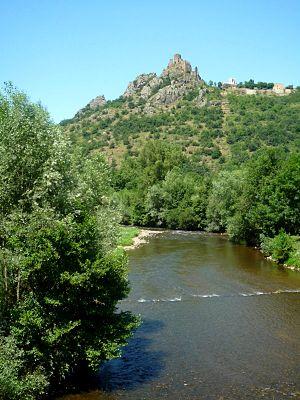
La rivière Alagnon et le château de Léotoing (Haute-Loire) France
L'Auvergne est une région culturelle et historique de France située au cœur du Massif central.
Le château de Léotoing est un château fort construit au XIIIᵉ siècle situé à Léotoing dans le département de Haute-Loire en France.
L'Alagnon est une rivière française du Massif central qui coule dans les départements du Cantal, de la Haute-Loire et du Puy-de-Dôme. Elle prend sa source dans les Monts du Cantal au puy Bataillouse, en plein cœur du parc naturel régional des Volcans d'Auvergne. Elle se jette dans l'Allier au lieu-dit Le Saut du Loup. Elle participe au bassin versant de la Loire.